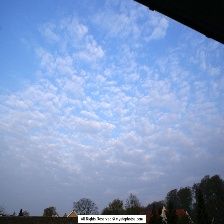
Cloud type: Altocumulus